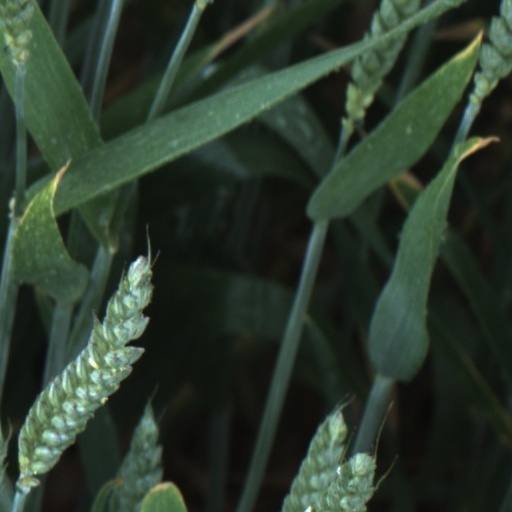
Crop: wheat